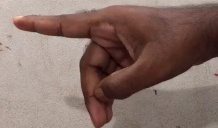
ASL sign: P